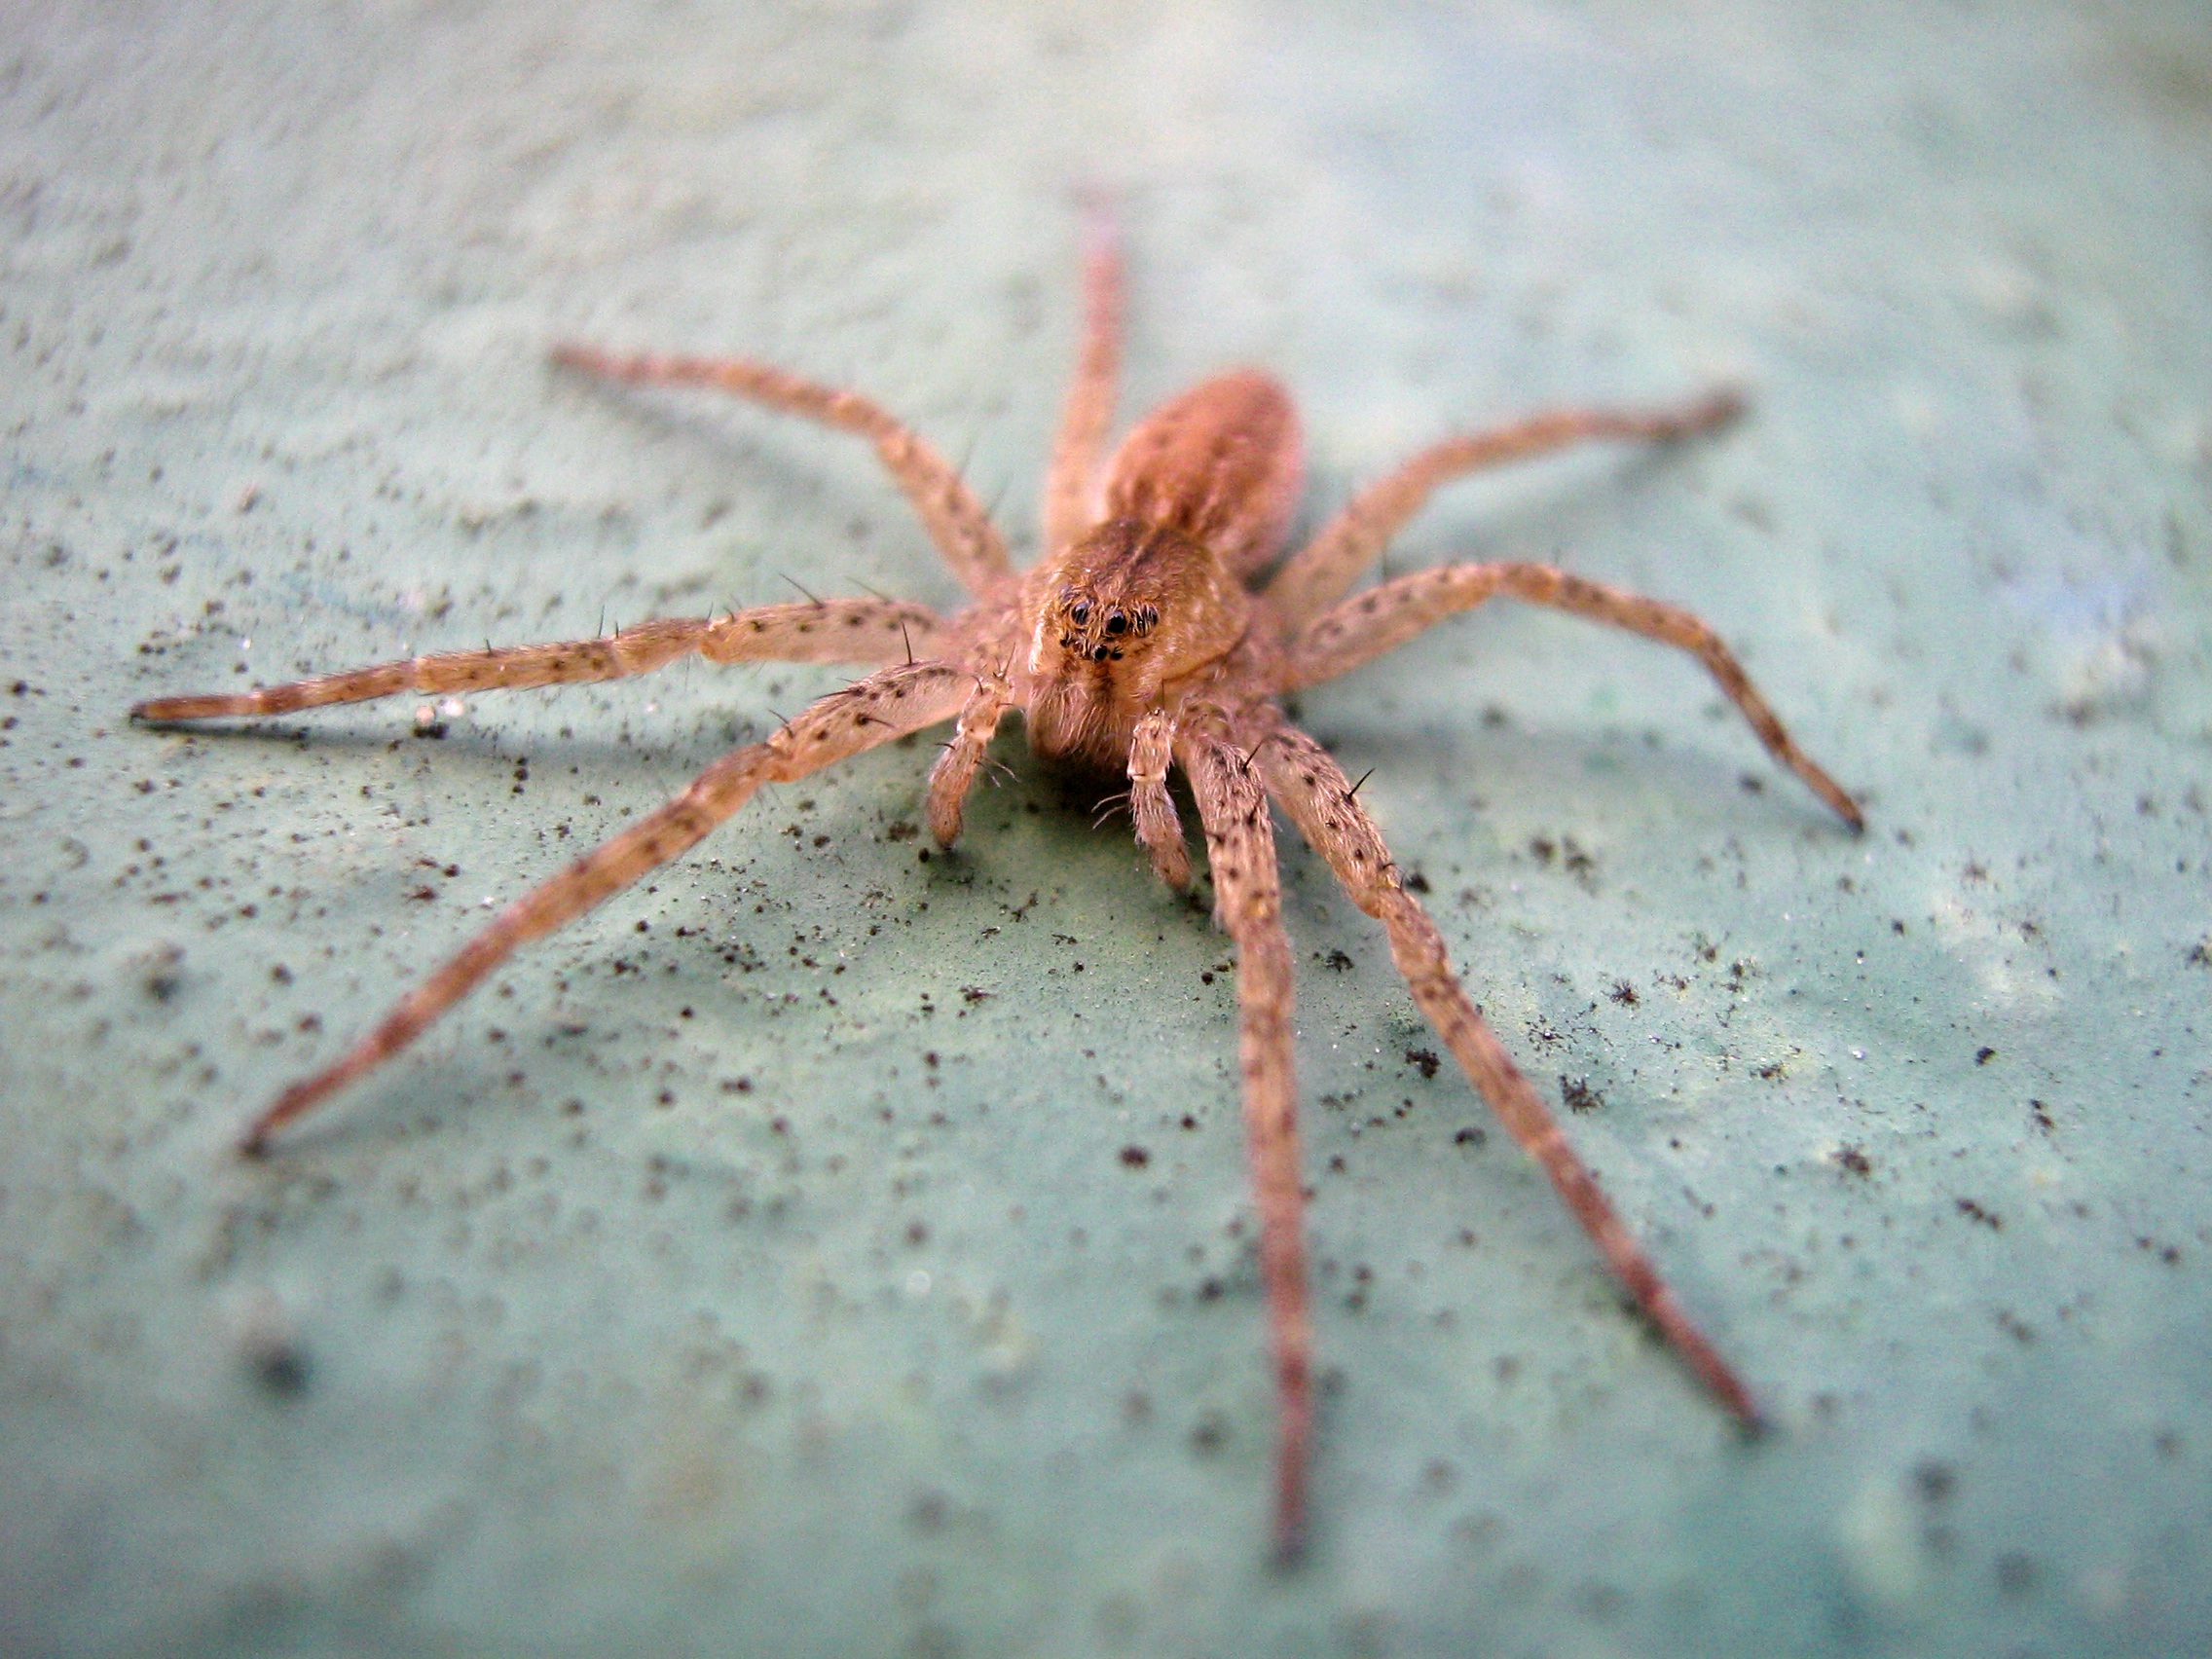
animal, macro, fauna, invertebrate, close up, spider, arachnid, macro photography, arthropod, european garden spider, wolf spider, araneus, orb weaver spider